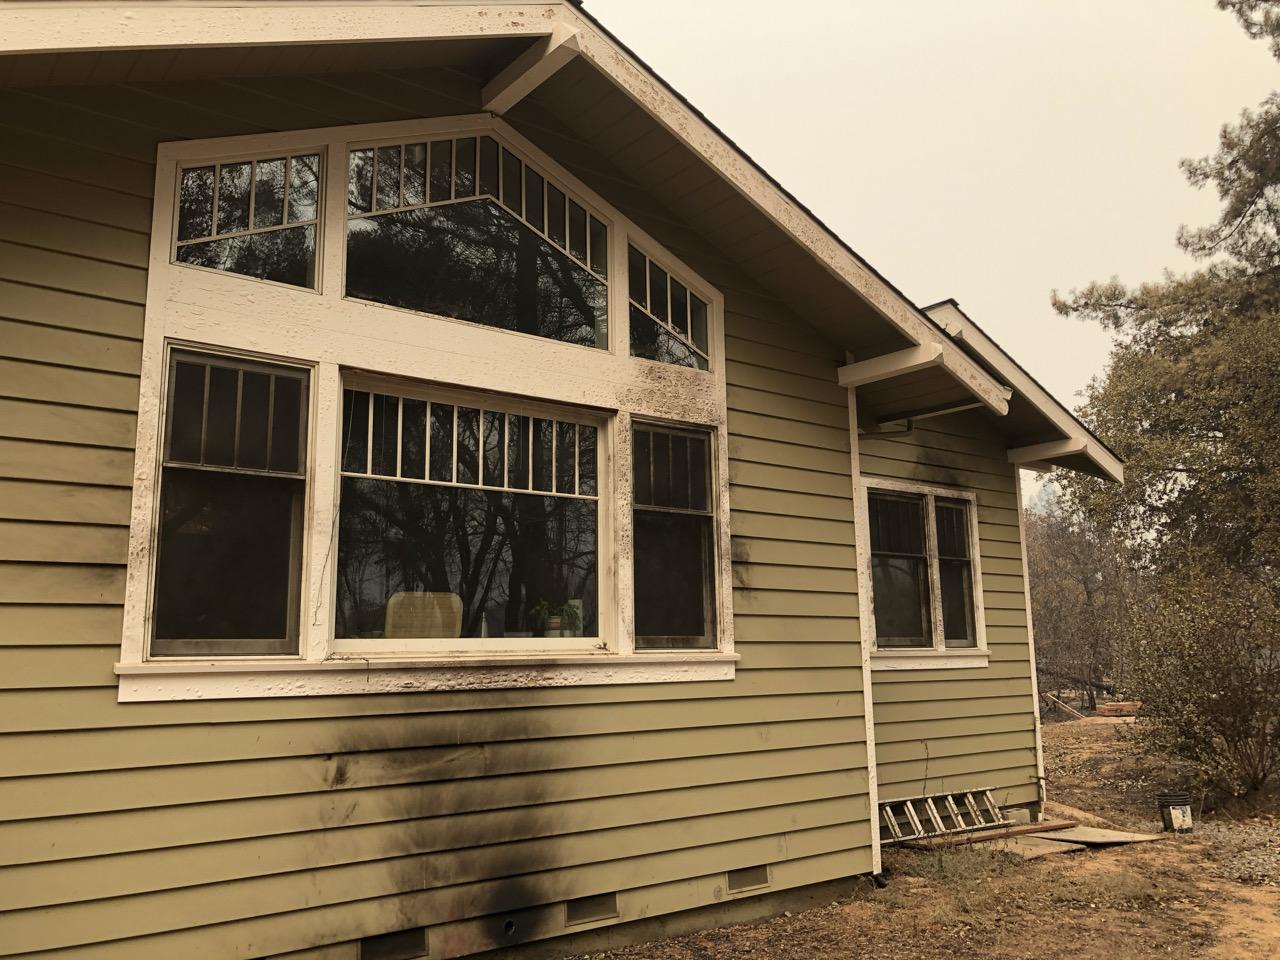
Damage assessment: affected